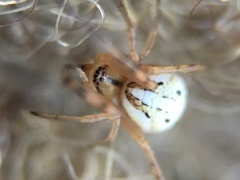
Species: Lactrodectus_hesperus